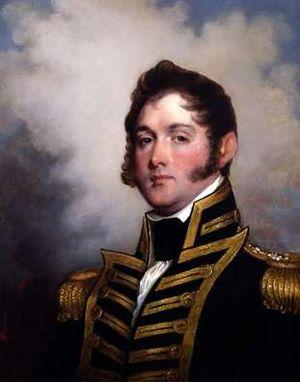
Oliver Hazard Perry, né le 23 août 1785 à South Kingstown sur Rhode Island et mort le 23 août 1819 sur l'île de la Trinité, est un commodore de la marine américaine notable pour la victoire navale décisive du lac Érié lors de la guerre anglo-américaine de 1812.